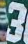
Number: 3